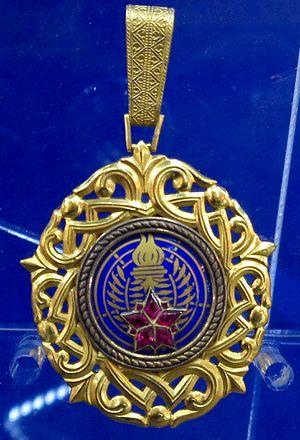
L’ordre de l’Étoile de Yougoslavie ou ordre de l’Étoile yougoslave, créé en 1954, était la plus haute distinction honorifique décernée par la Yougoslavie. À partir de 1961, l'ordre fut lui-même subdivisé en quatre grades, dont le plus élevé était celui de la « Grande étoile de Yougoslavie ». Cette distinction était le plus souvent accordée à des chefs d'État étrangers dans le but de développer et de renforcer la coopération internationale ; elle fut également donnée à de hauts dignitaires de l'État yougoslave.